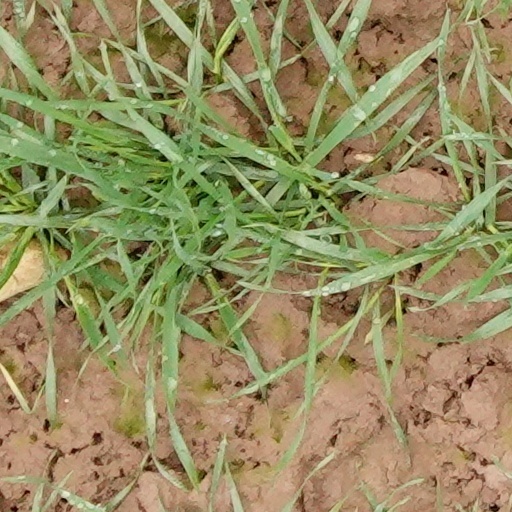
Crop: wheat